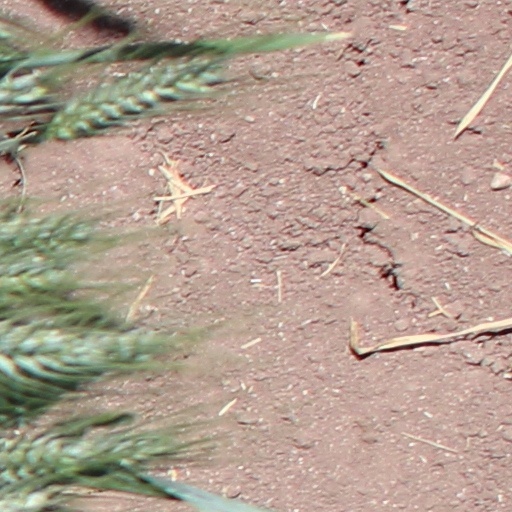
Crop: wheat